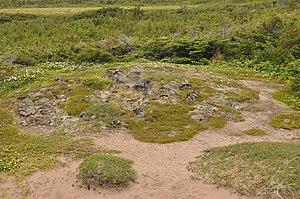
Cet article recense les lieux patrimoniaux du Labrador inscrits au répertoire des lieux patrimoniaux du Canada, qu'ils soient de niveau provincial, fédéral ou municipal.
L'Anse Amour est un hameau dépendant du village de Forteau, situé sur le détroit de Belle-Isle au Labrador, province canadienne de Terre-Neuve-et-Labrador. Il est connu pour son tumulus préhistorique, le plus ancien du Nouveau Monde, et le phare de Point-Amour, le plus haut des Provinces de l'Atlantique. En 2006, la population était tombée à 8 habitants.